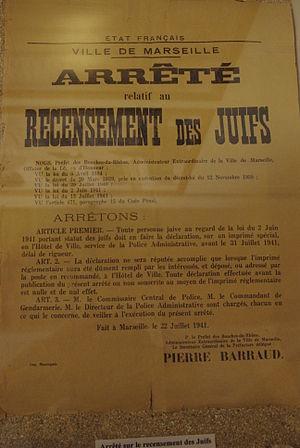
L’histoire des Juifs en France, ou sur le territoire lui correspondant actuellement, semble remonter au Iᵉʳ siècle et se poursuit jusqu’à nos jours, ce qui en fait l’une des plus anciennes présences juives d’Europe occidentale.
Pendant l'occupation allemande, le régime de Vichy qui remplace la Troisième République en 1940 choisit la voie de la collaboration avec les nazis. Cette politique inclut les accords Bousquet-Oberg de juillet 1942 qui officialisent la collaboration de la police française avec la police allemande. Cette collaboration se manifeste, en particulier, dans les mesures antisémites prises par le gouvernement de Vichy et dans sa participation active au génocide des Juifs.
La Shoah en France recouvre les persécutions, les déportations et l'extermination subies par les Juifs durant la Seconde Guerre mondiale en France, perpétrées par l'occupant nazi largement suppléé par la machine étatique, administrative et policière française, alors sous les ordres du Régime de Vichy. La responsabilité de la France dans la Shoah sur son territoire ne sera pleinement reconnue que par Jacques Chirac en 1995.